Super (gamer)

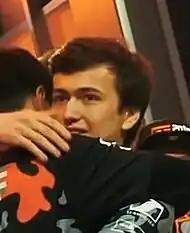
DeLisi in 2019

Matthew DeLisi (born March 28, 2000), better known as super or supertf, is a former professional "Overwatch" player from the United States. He competed in the Overwatch League (OWL) as a member of the San Francisco Shock. Prior to his time in OWL, DeLisi played for teams such as -bird noises-, Hammer Esports, and Luminosity Gaming Evil (LGE).